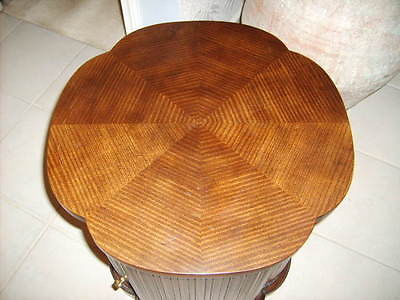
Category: table